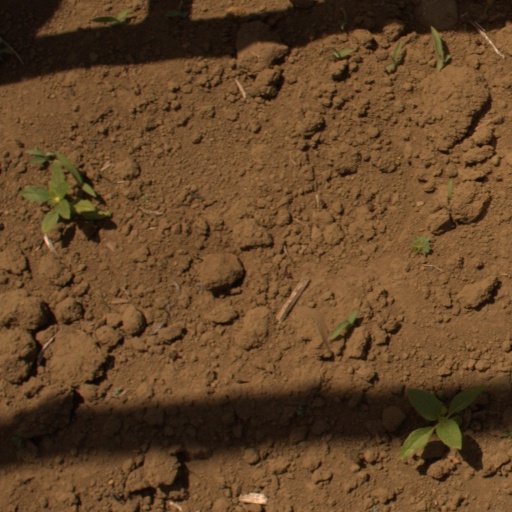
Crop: Jerusalem artichoke